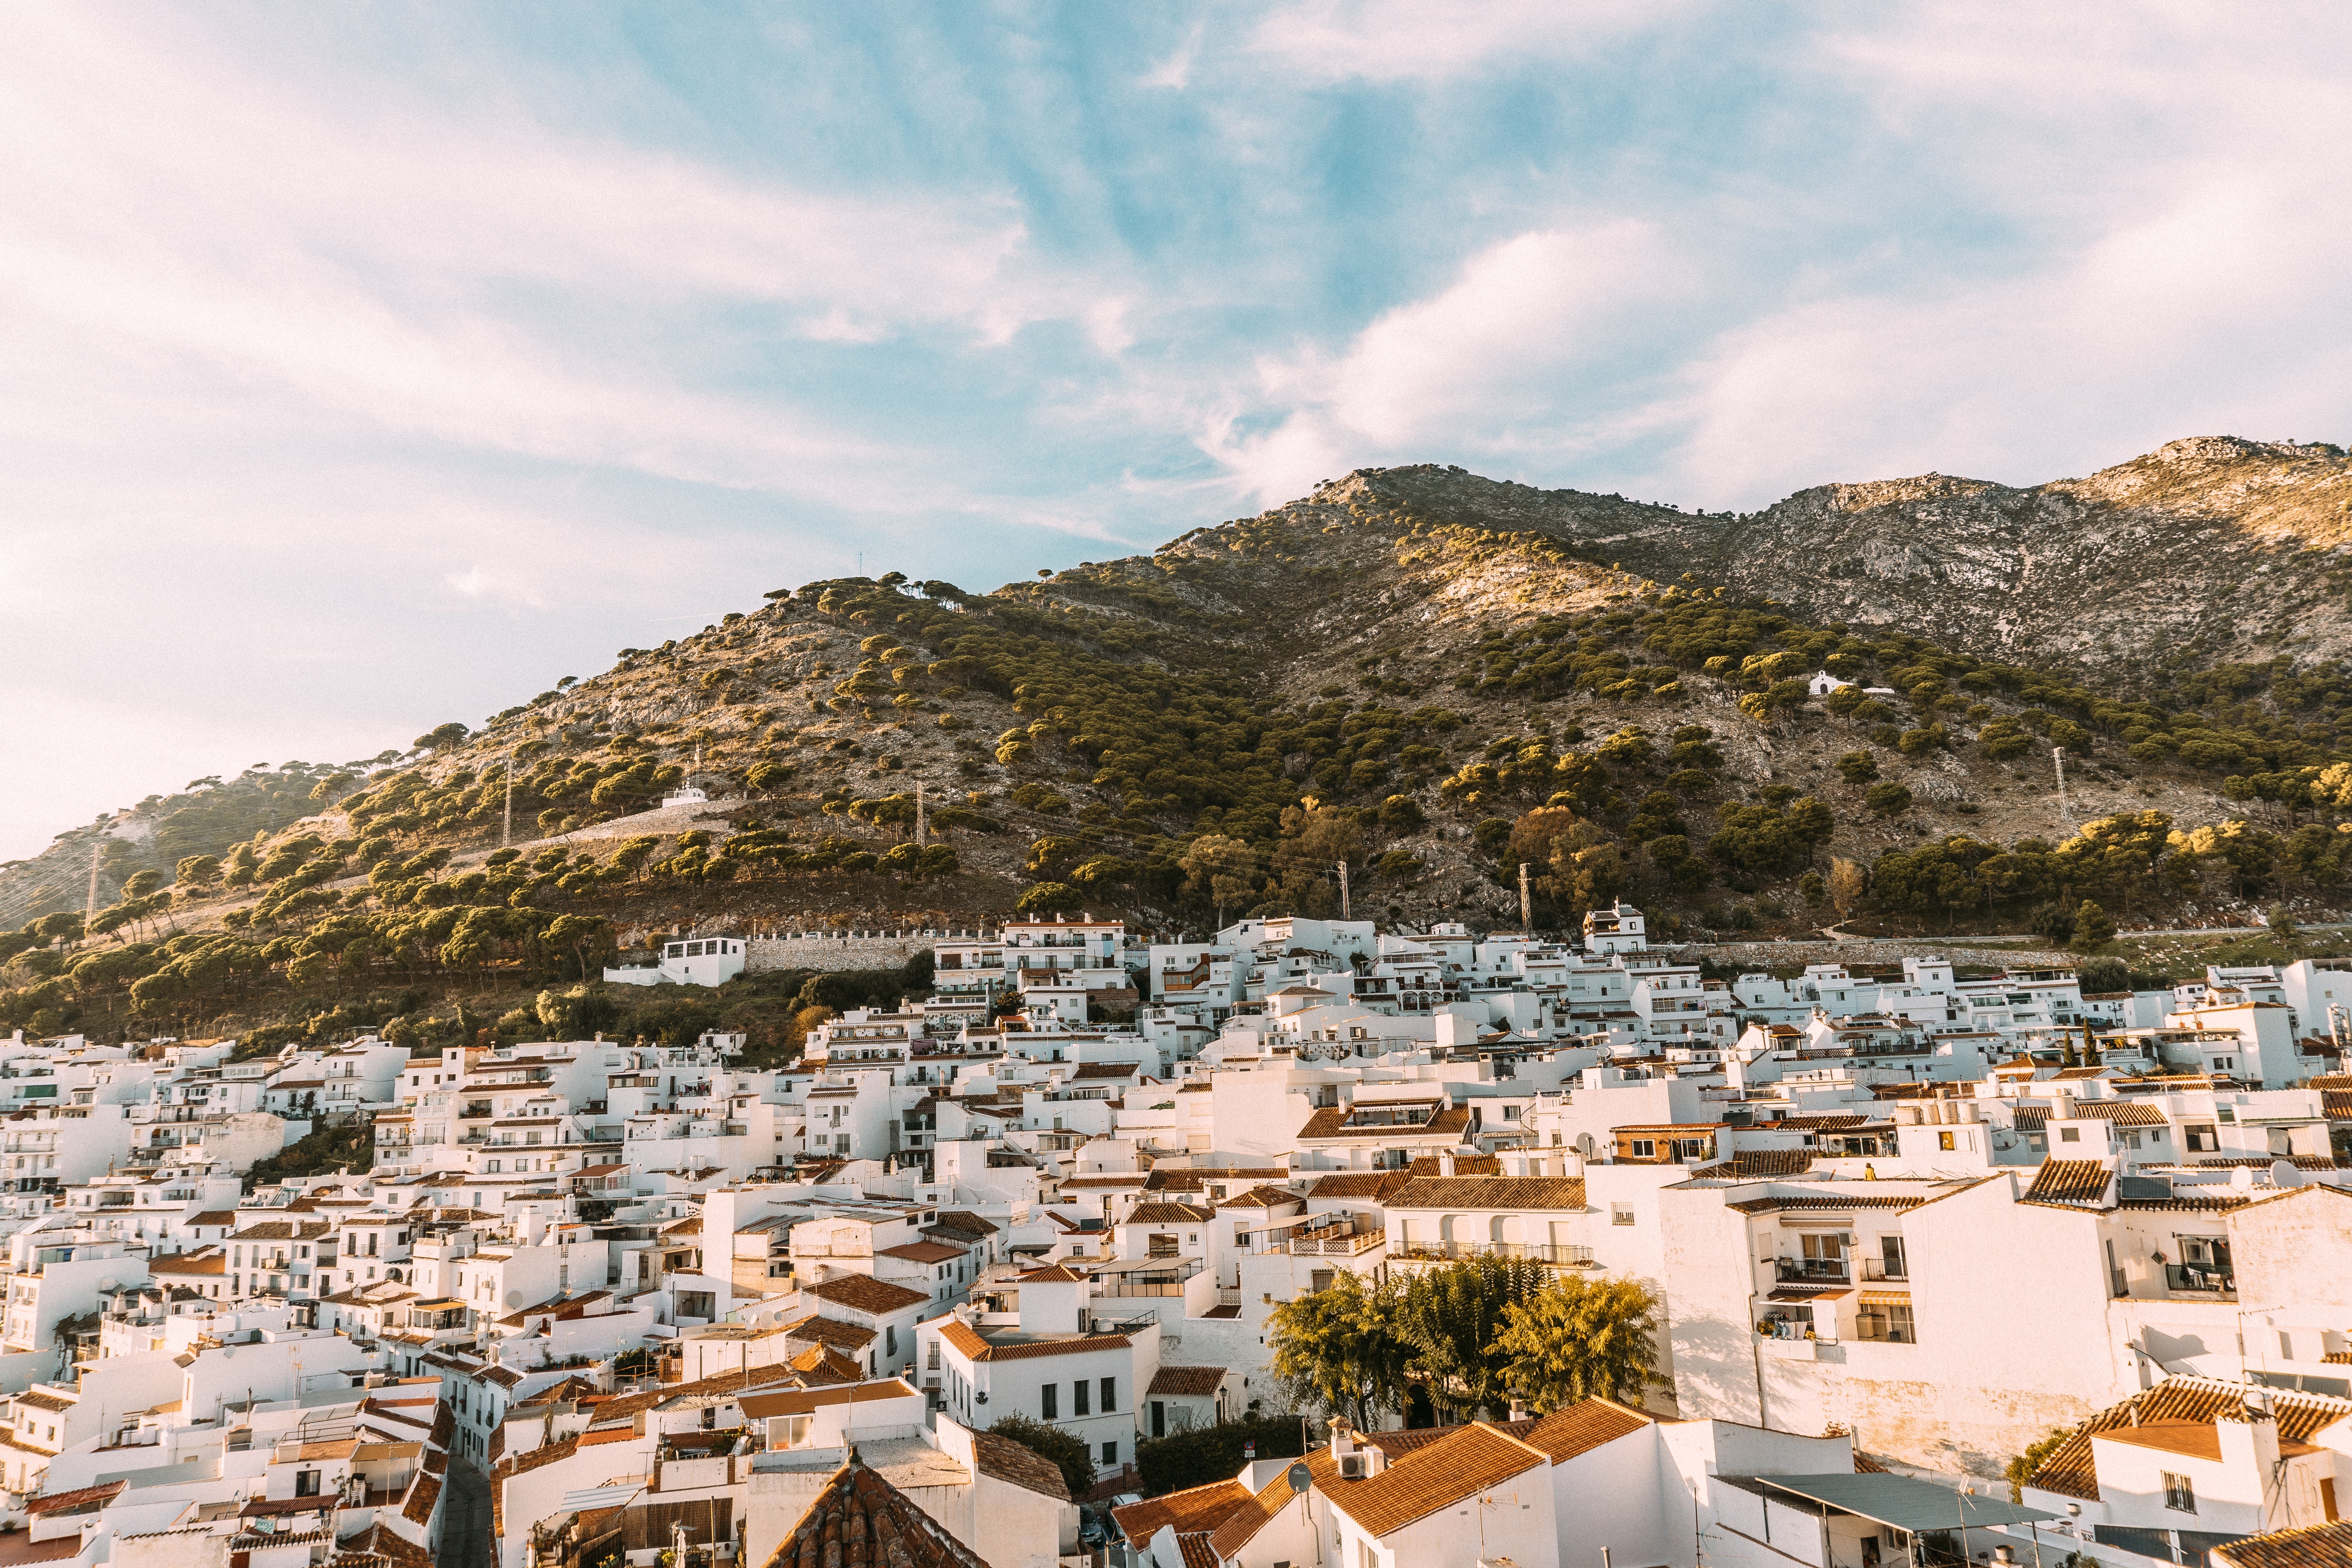
sky, town, human settlement, mountain, urban area, city, village, tourism, neighbourhood, hill, residential area, vacation, cloud, house, summer, tree, coast, building, suburb, sea, mountain village, photography, landscape, roof, hill station, cityscape, home, travel, world, bay